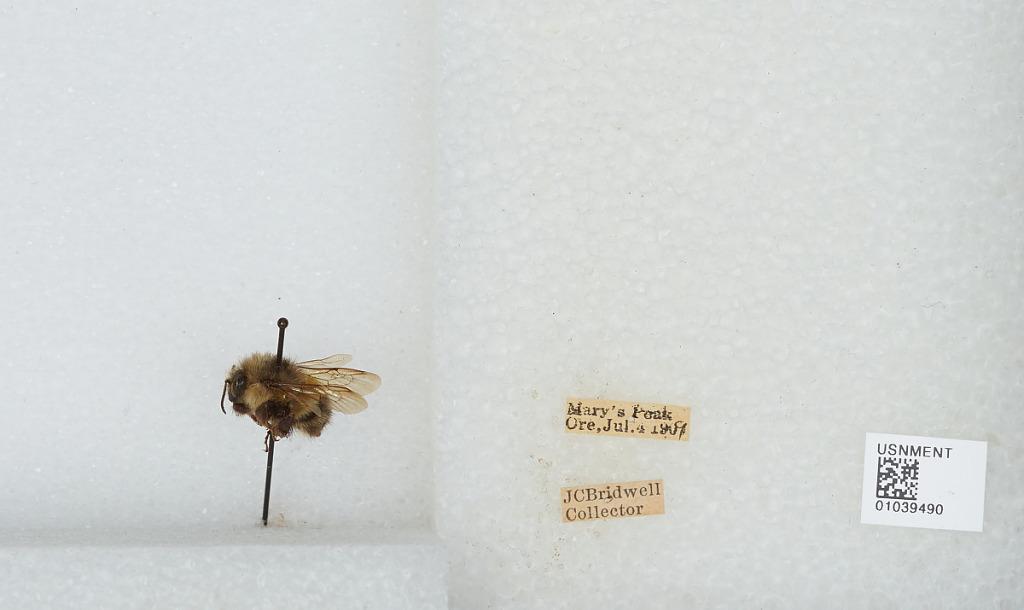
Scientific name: Bombus (Pyrobombus) sitkensis Nylander
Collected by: J. Bridwell
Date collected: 1909-7-4
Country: United States
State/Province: Oregon
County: Benton
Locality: Mary's Peak
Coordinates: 44.5044, -123.552